Coquitlam River

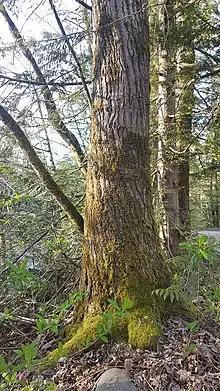
Example of riparian vegetation along Coquitlam River, species shown is Douglas fir.

The Coquitlam River is a part of the Fraser Lowland ecosection and Coastal Western Hemlock biogeoclimatic zone. The undeveloped land surrounding the river includes an oxbow lake, wetlands, and side channels. This riparian habitat includes a variety of vegetation from evergreens such as western red cedars to deciduous black cottonwoods. This forested area provides cover for animals such as black-tailed deer and racoons within the urban landscape in the lower reaches of the river. The river and its tributaries are home to 24 different species of fish, 5 of these salmonids. These salmon are a critical part of this ecosystem, providing a source of food for species such as black bears and bald eagles. After spawning, the fish carcasses decompose on banks and release nutrients in the soil for vegetation such as salmonberries.